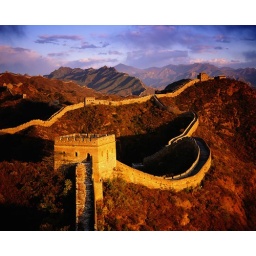
This is the biggest tower in China... this is the biggset wall in the China...